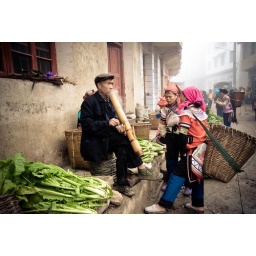
Man smoking a water pipe a ta vegetable market near Yuanyang, Yunnan, China.